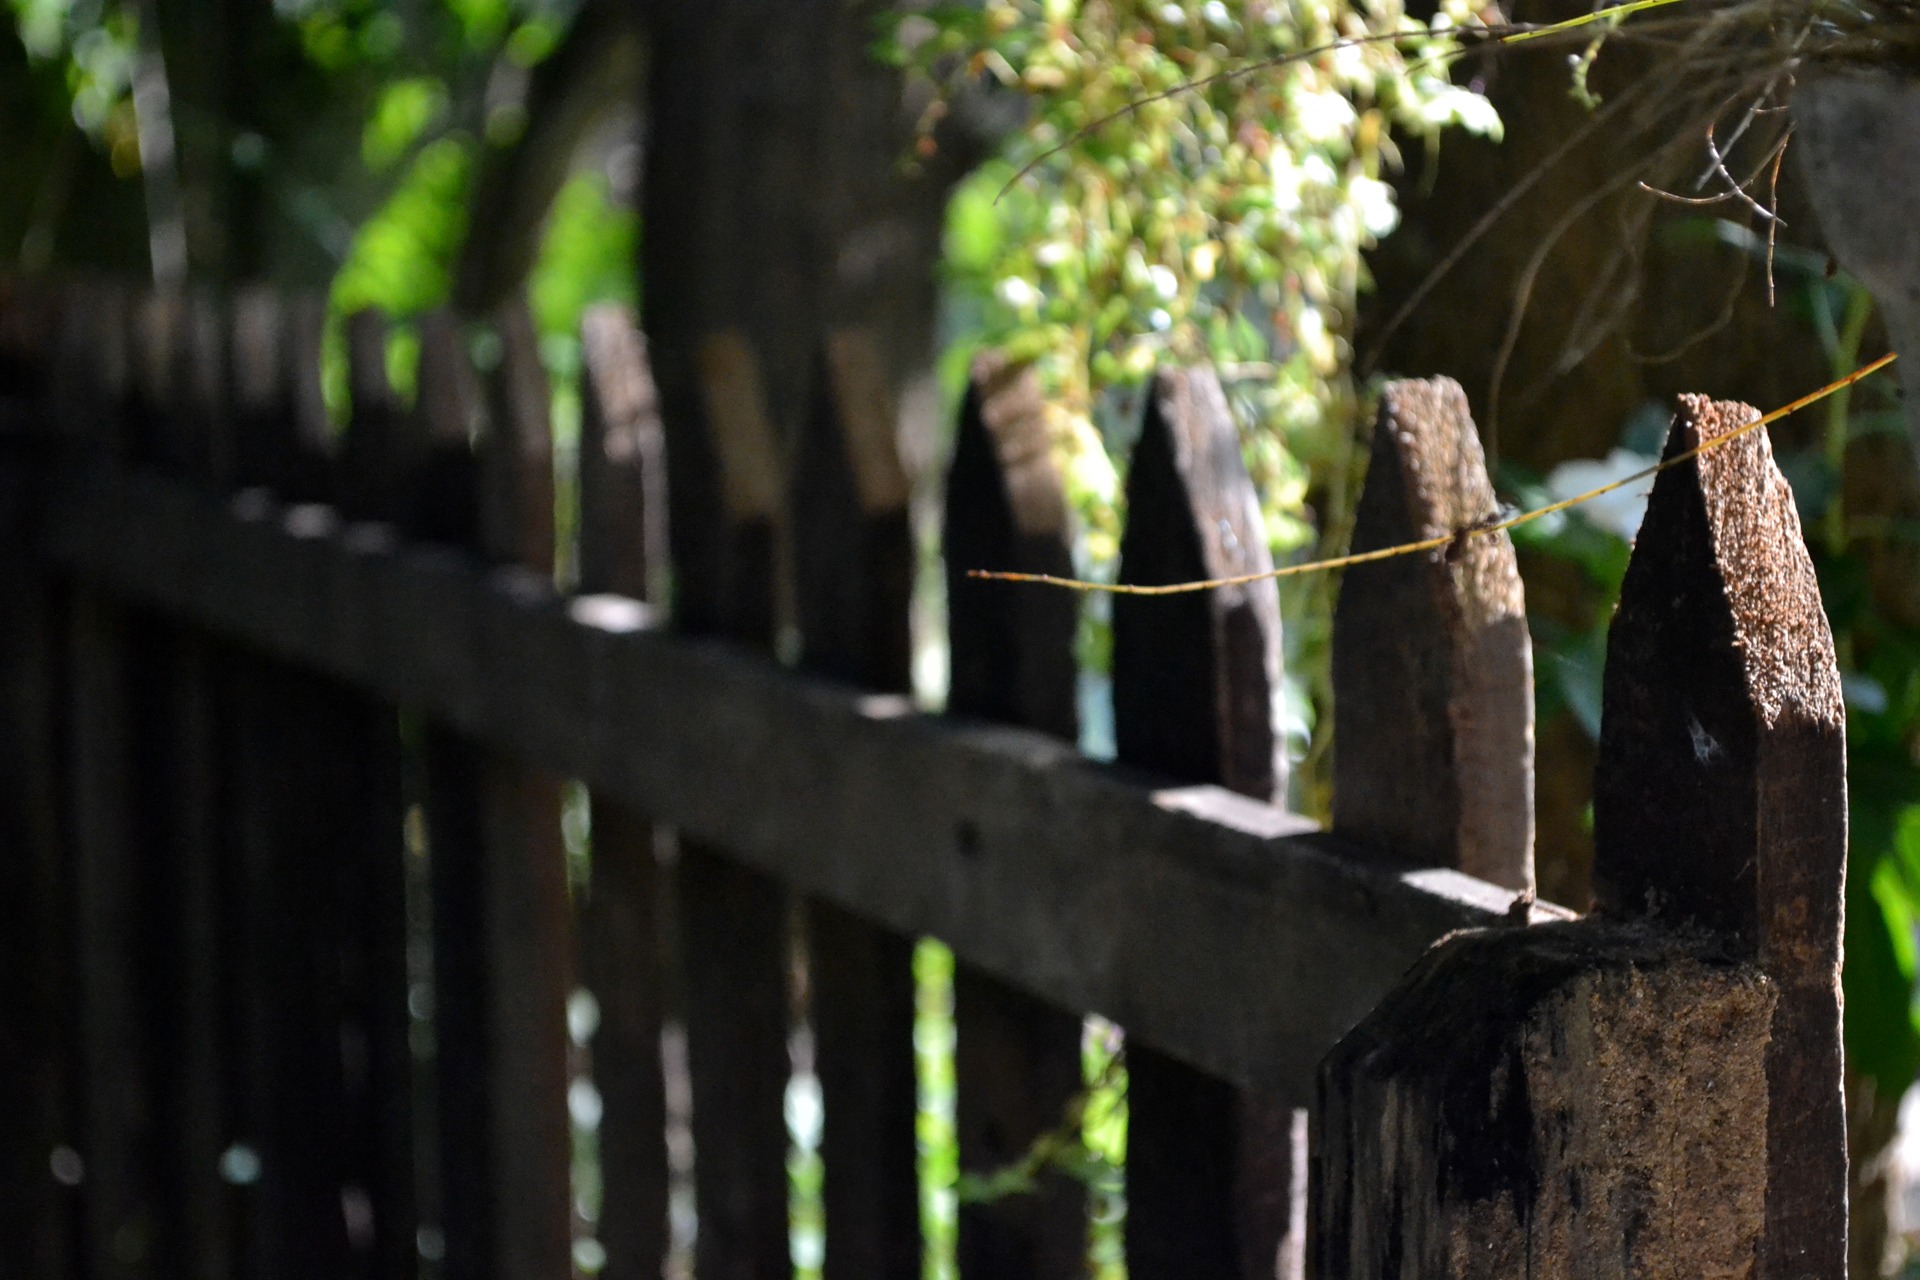
branch, bird, fence, zoo, green, jungle, fresh, sri lanka, ceylon, outdoor structure, home fencing, leading line, mawanella, morning time